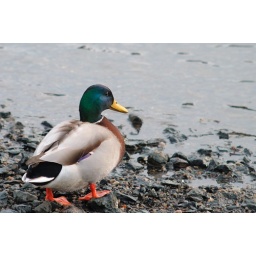
Ducks having a ball on the river 'Nidelva' in Trondheim, Norway.